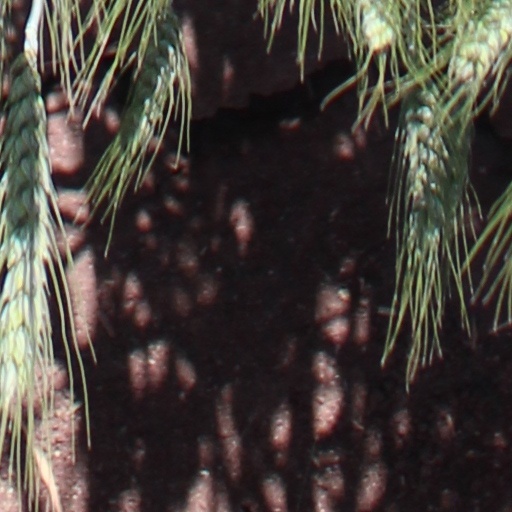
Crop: wheat